Velvet Goldmine

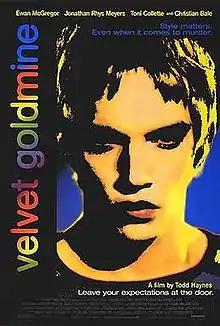
Theatrical release poster

Velvet Goldmine is a 1998 musical drama film written and directed by Todd Haynes from a story by Haynes and James Lyons. It is set in Britain during the glam rock days of the early 1970s, and tells the story of fictional bisexual pop star Brian Slade, who faked his own death. The film was nominated for the Palme d'Or at the 1998 Cannes Film Festival and won the award for the Best Artistic Contribution. Sandy Powell received a BAFTA Award for Best Costume Design and was nominated for an Academy Award for Best Costume Design. The film uses non-linear storytelling to achieve exposition while interweaving the vignettes of its various characters.